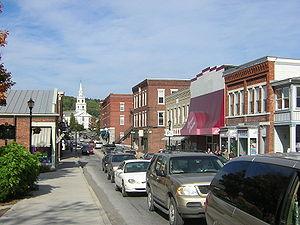
Middlebury est une petite ville américaine d'environ 8 000 habitants située dans le sud de l'État du Vermont. Elle est connue pour son université et pour la conférence des écrivains et des écoles de langues qui ont lieu chaque été.